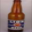
Label: bottle